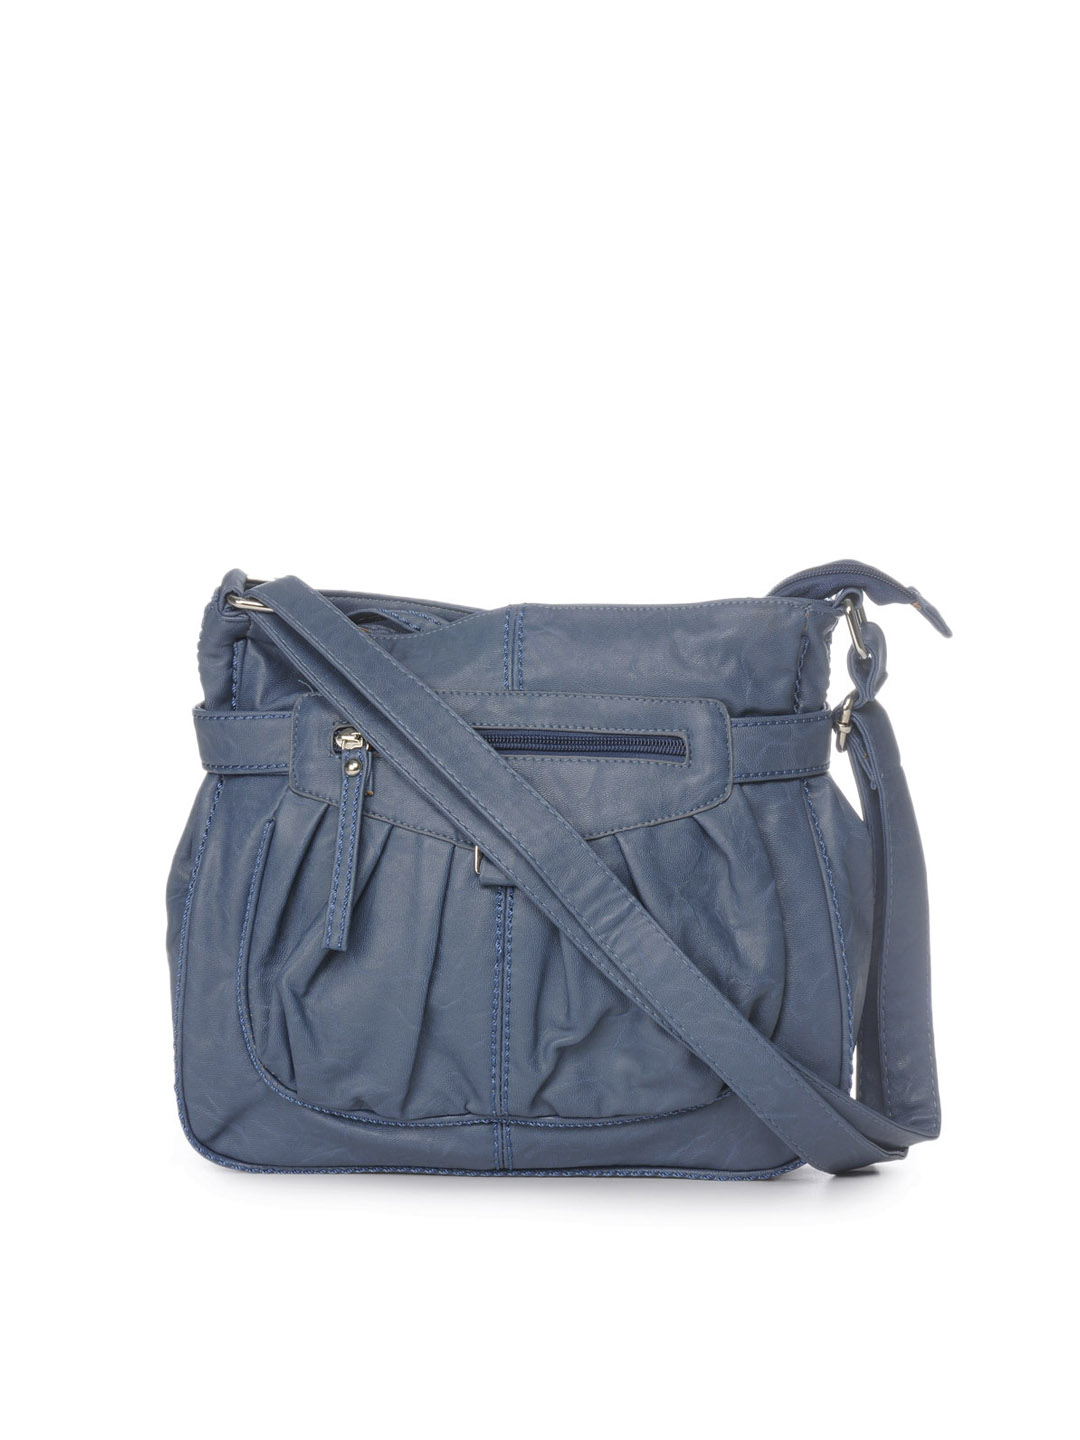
Kiara Women Blue Handbag
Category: Accessories / Bags / Handbags
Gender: Women
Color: Blue
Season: Summer 2012
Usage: Casual